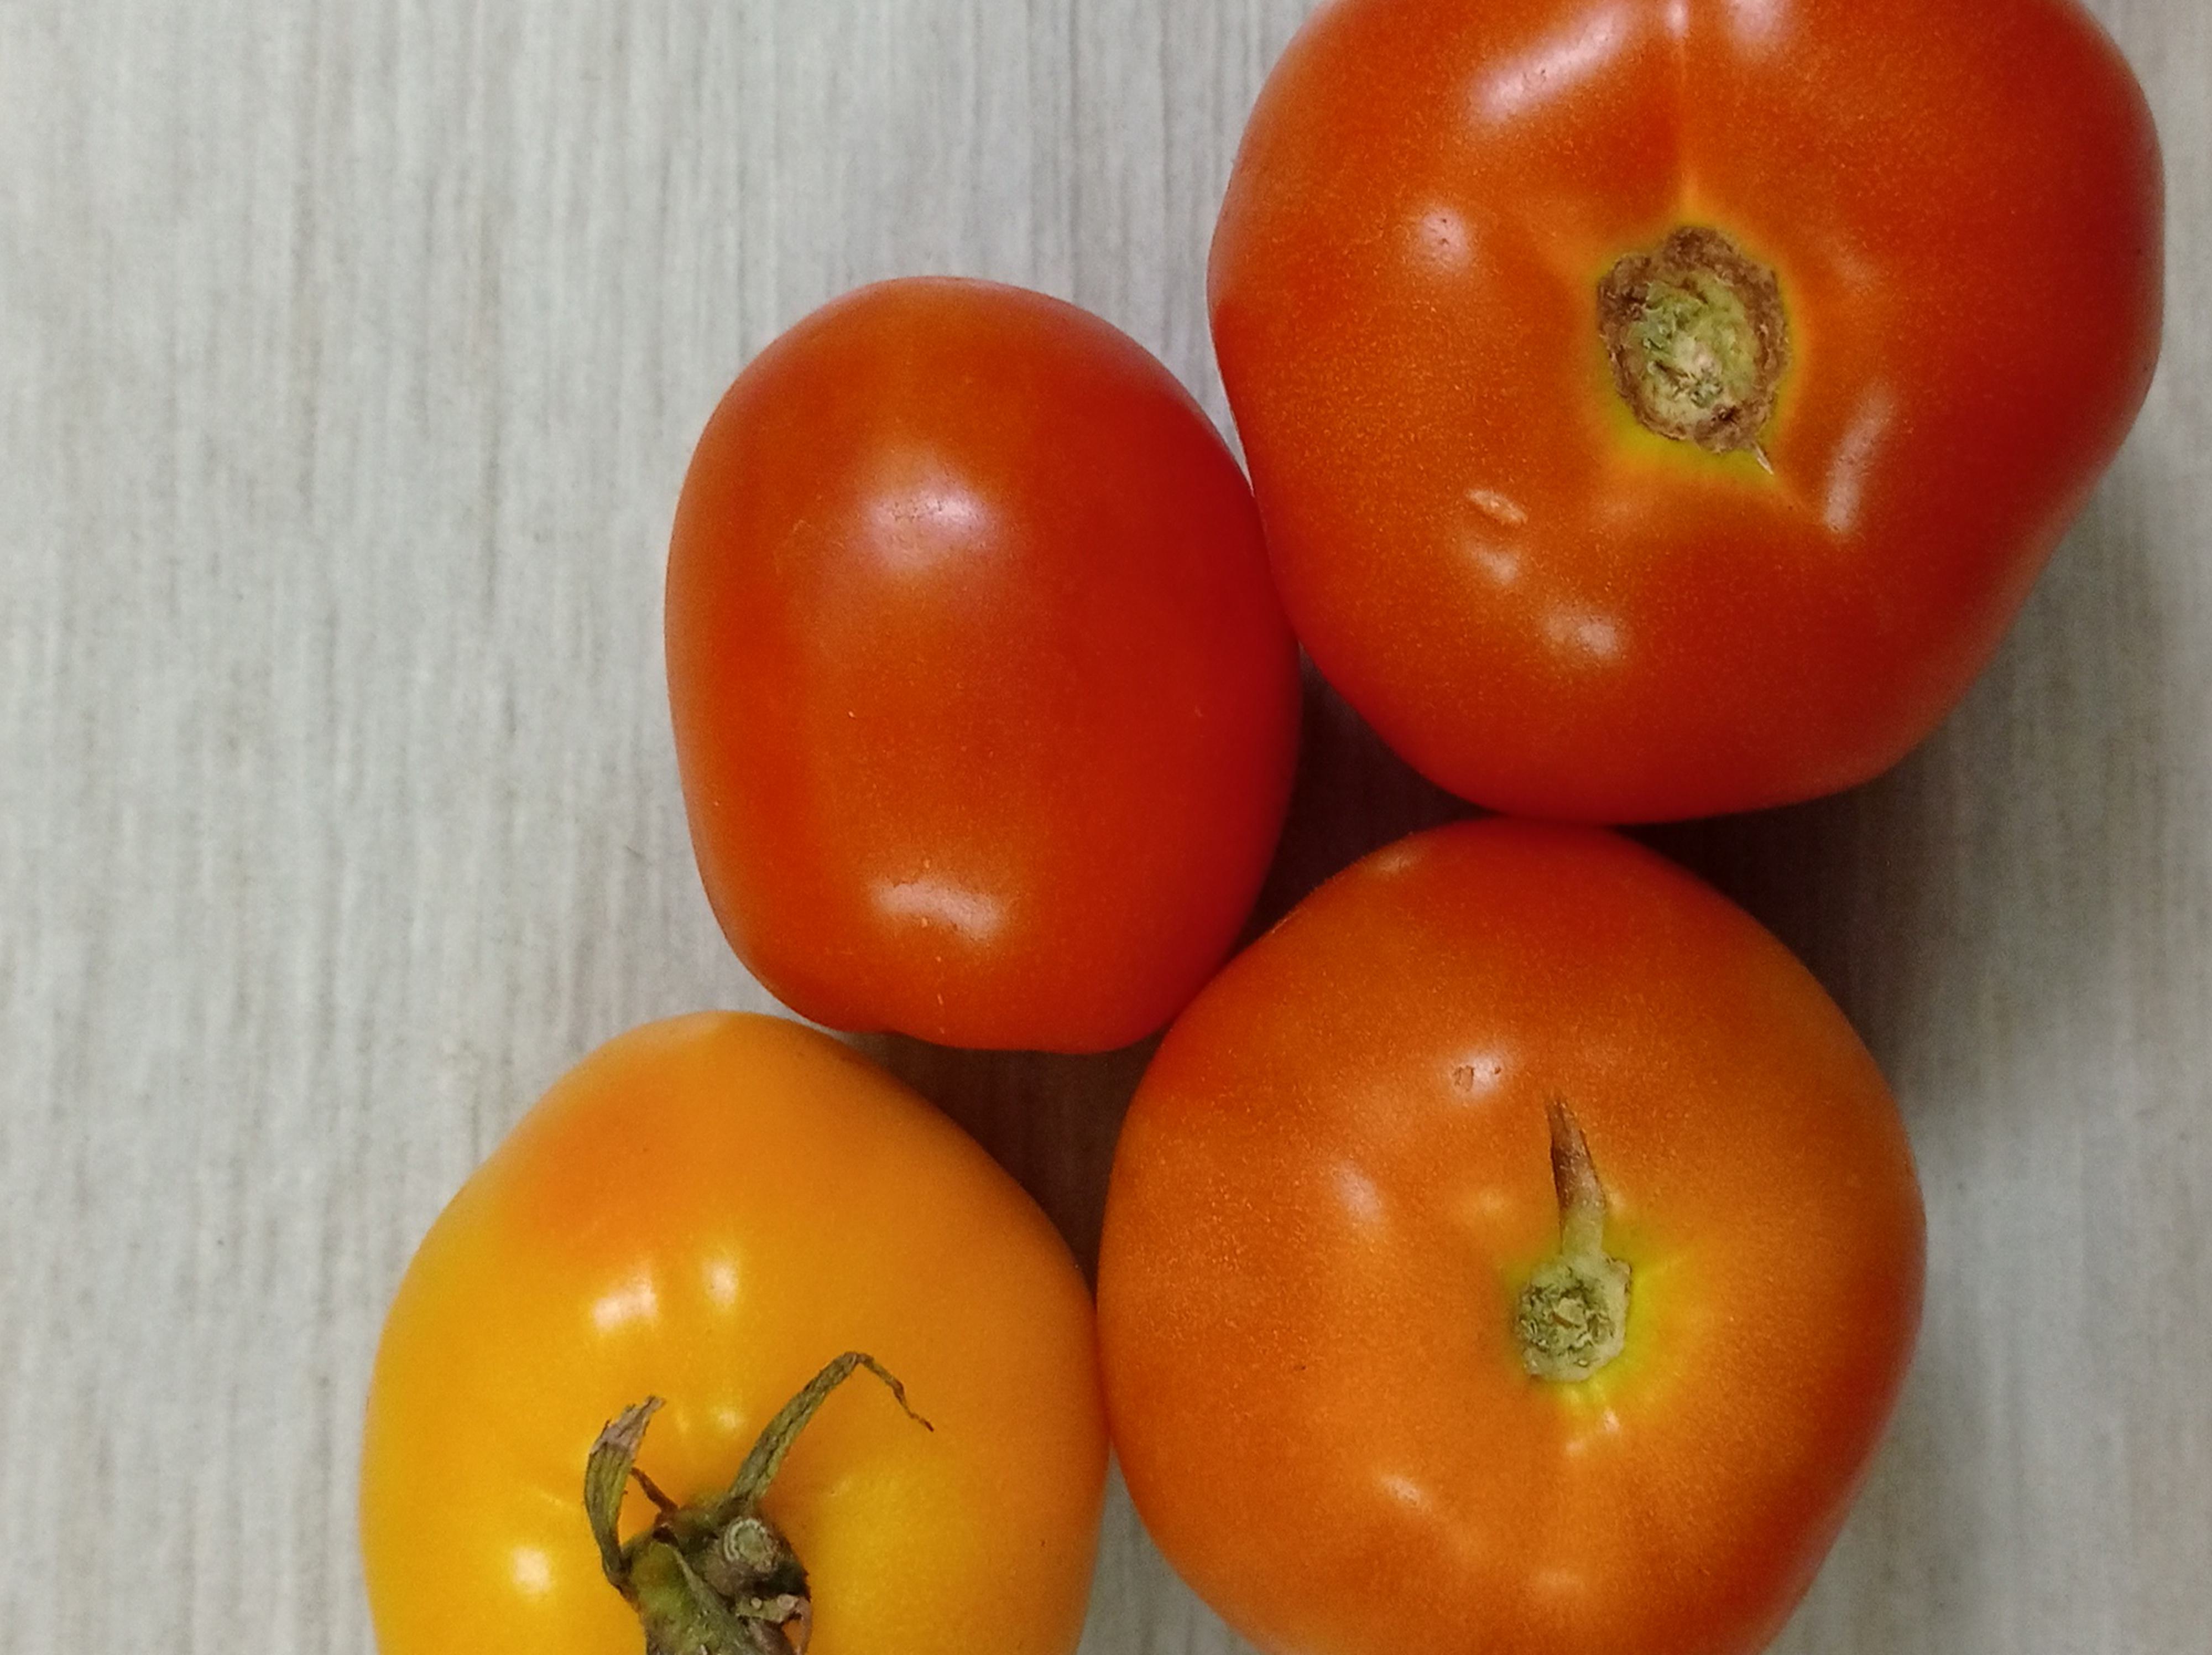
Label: Fresh